Servarayan Hills

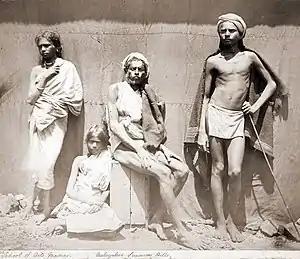
A 1860 photo of Malaiyalis or, hill-dwellers of the Shevaroy Hills

The Servarayan hills have several old coffee plantations, and a sanatorium. The major areas of tourist interest are the Yercaud Orchidarium of the Botanical Survey of India, and the old coffee estates.